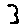
Label: 3